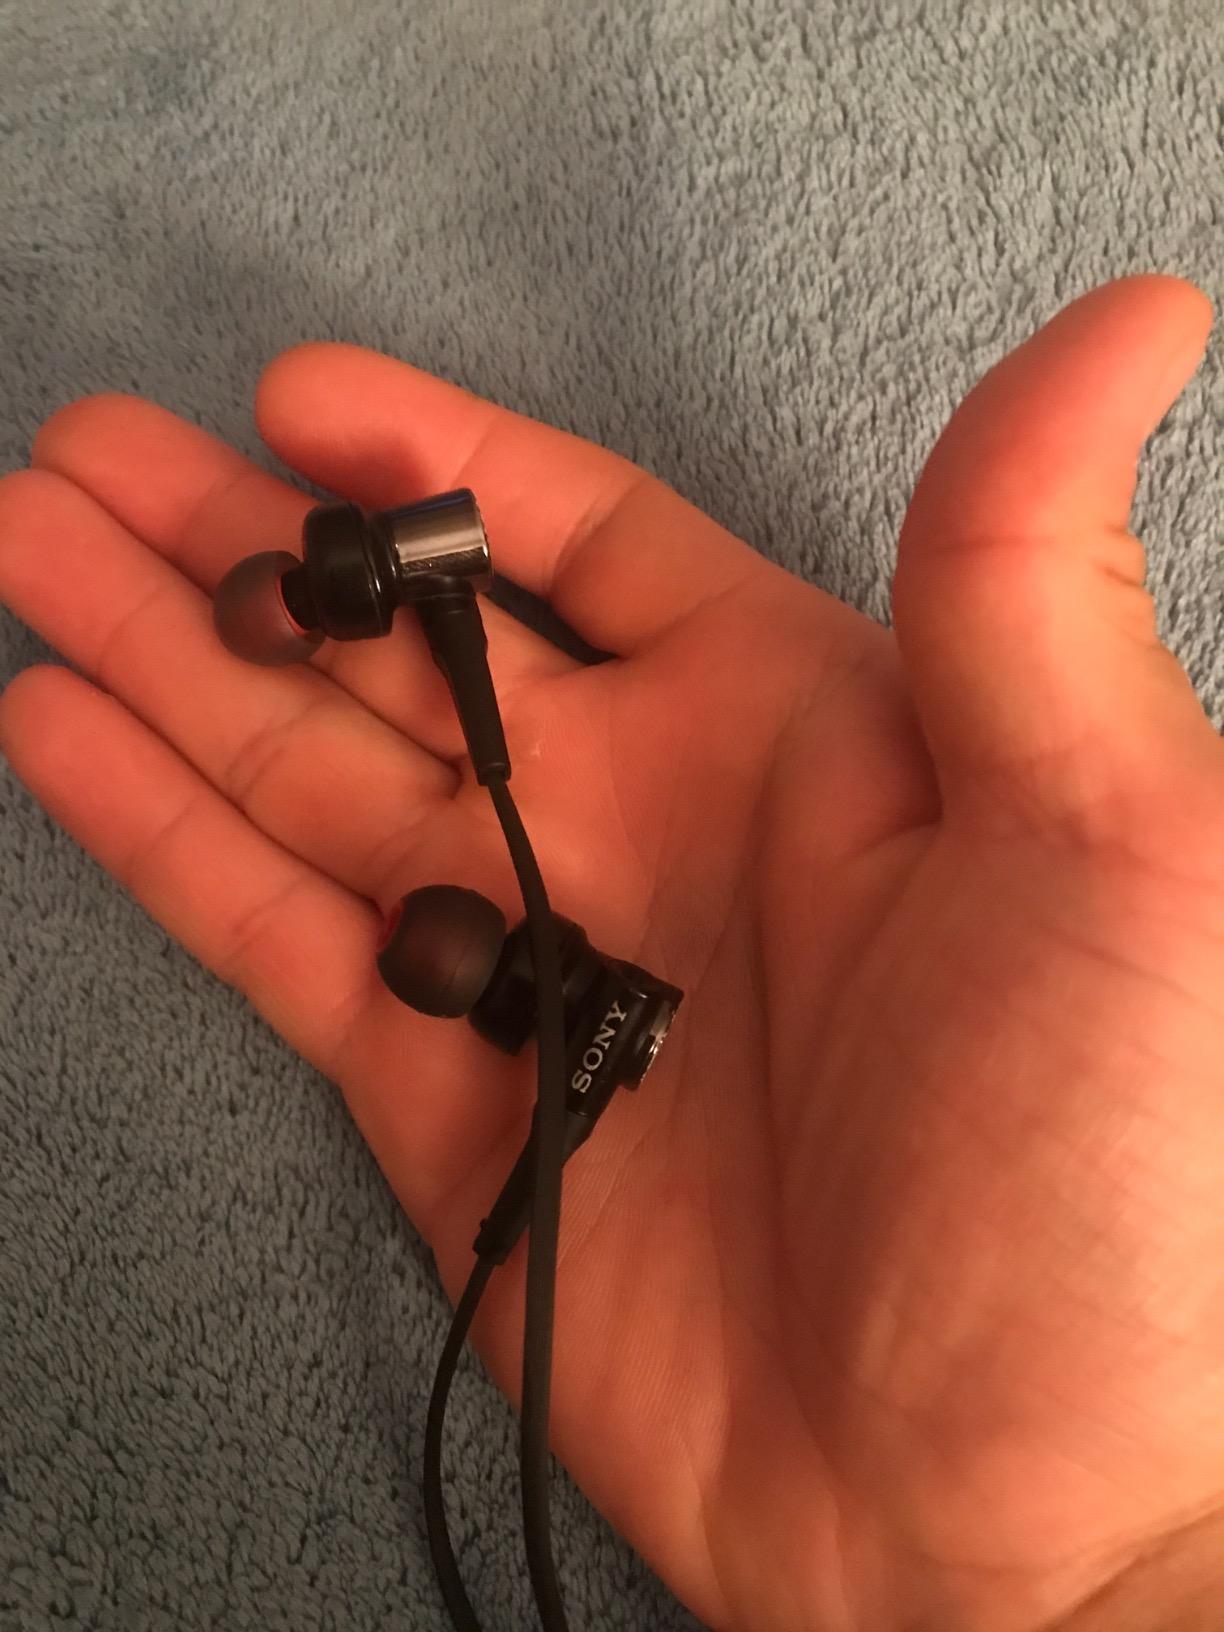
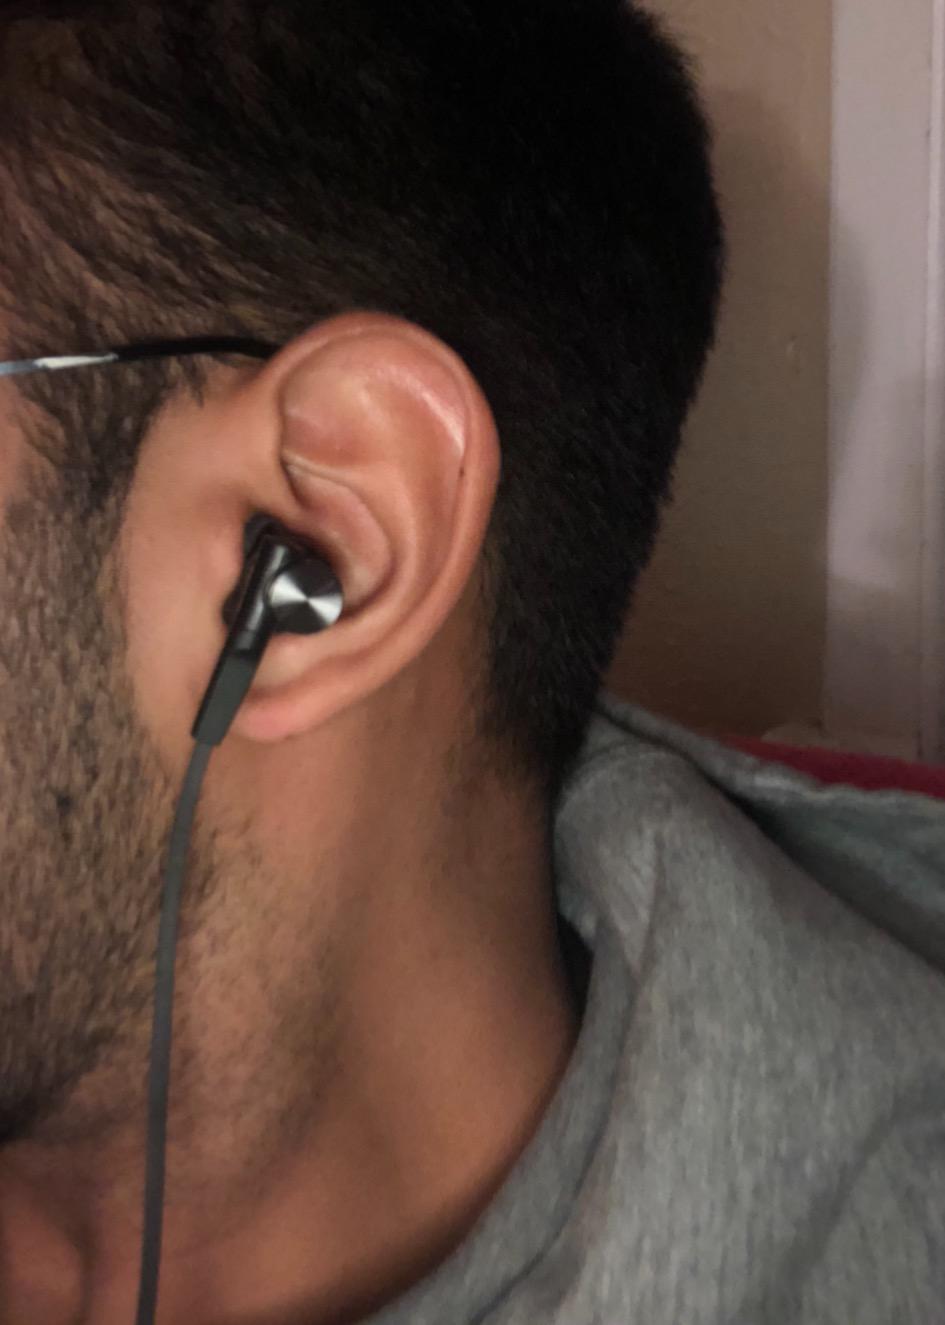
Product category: headphones
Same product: yes